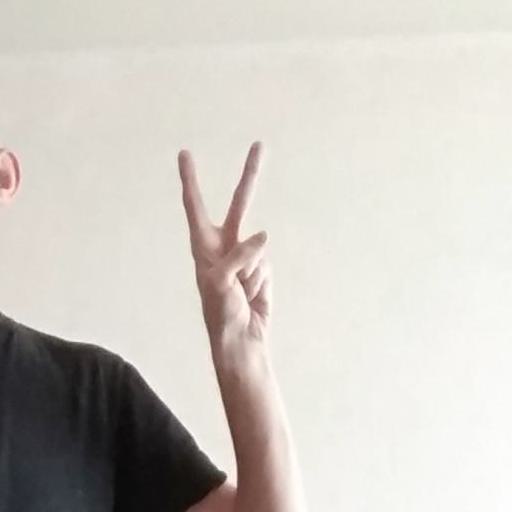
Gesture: peace